Roundhay Park

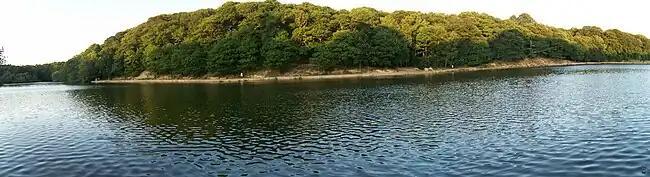
Waterloo Lake

It was originally used for boating, and for a period there were trips around it in a steamboat called the "Maid of Athens" (which was sunk in the lake at the end of its useful life). In 1900 this was replaced by an electric launch, the "Mary Gordon", which operated until 1923. A cafe was constructed above the boathouse. The lake is now used for fishing, but not boating. The lower part ends in a dam which included a sluice and waterfall from at least 1893. By 1921, the waterfall fed a bathing pool at the bottom of the dam, but both features have since been removed, and the overflow from the lake is now by a weir at the western end of the dam.